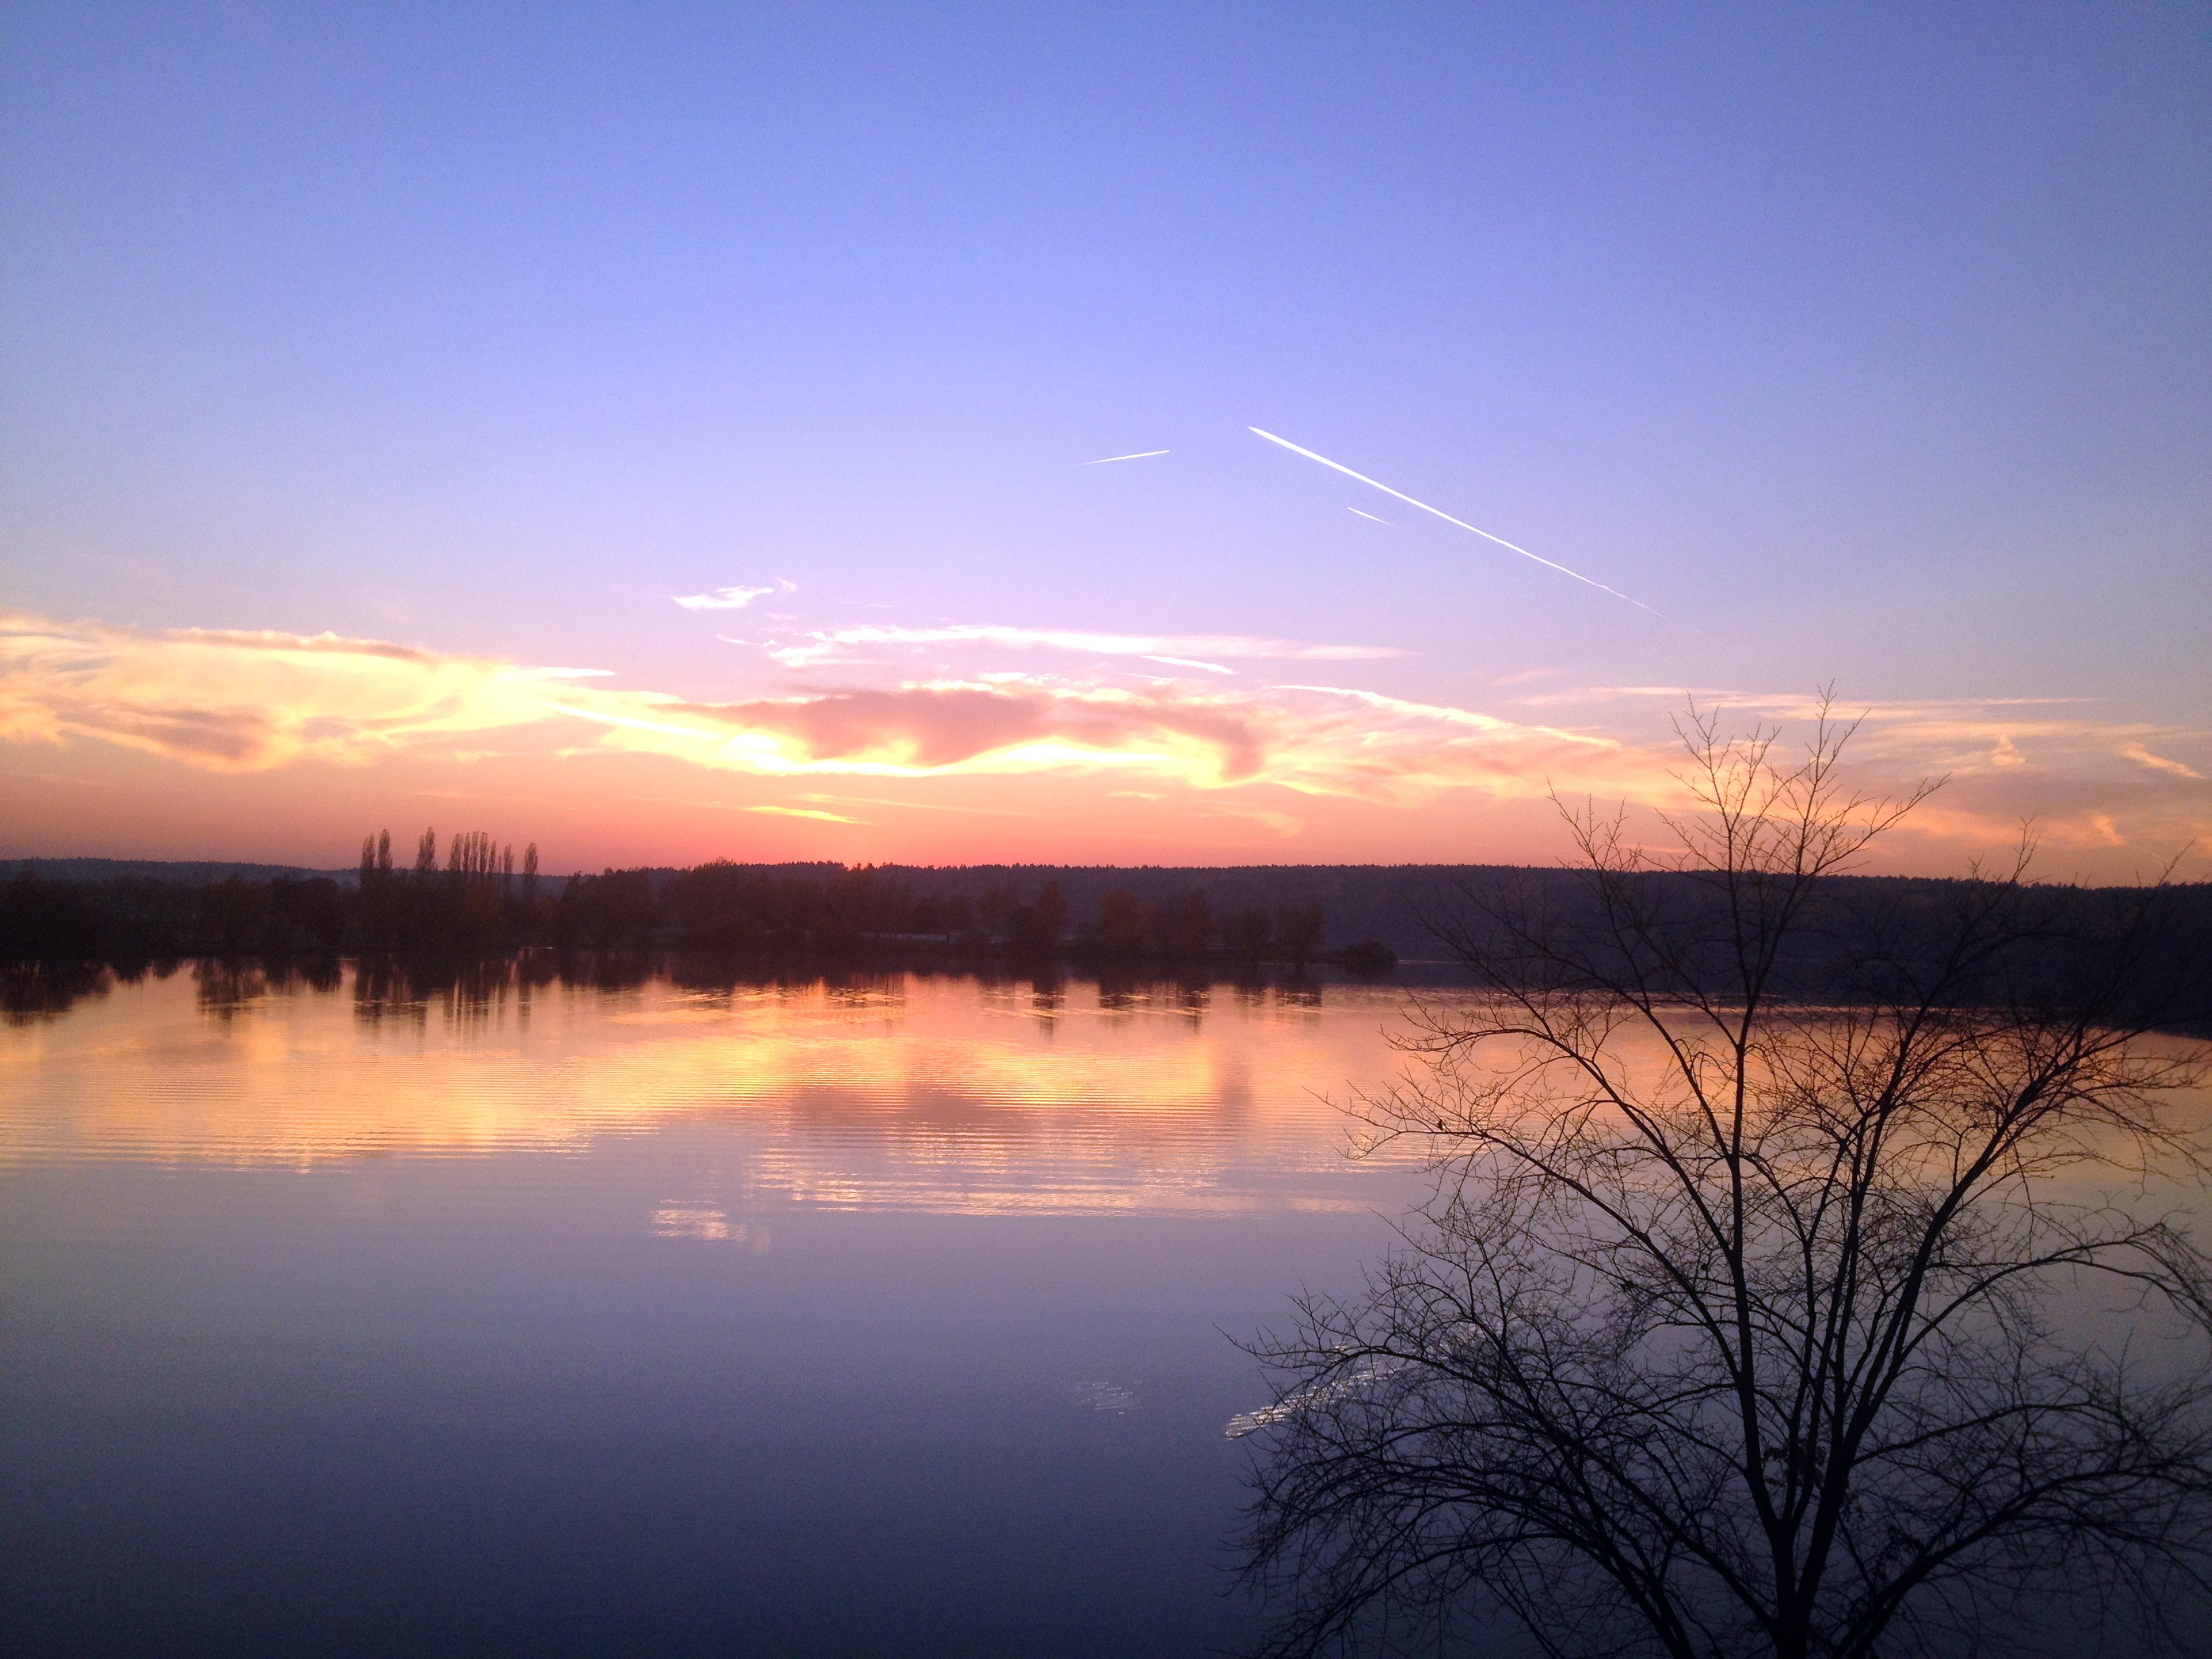
water, nature, horizon, mountain, winter, light, cloud, sky, sun, sunrise, sunset, sunlight, morning, lake, dawn, atmosphere, river, dusk, evening, reflection, heaven, romance, dam, loch, afterglow, evening sky, atmospheric phenomenon